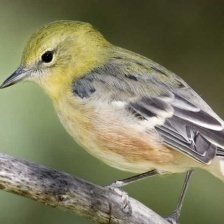
Species: BAY-BREASTED WARBLER
Scientific name: SETOPHAGA CASTANEA